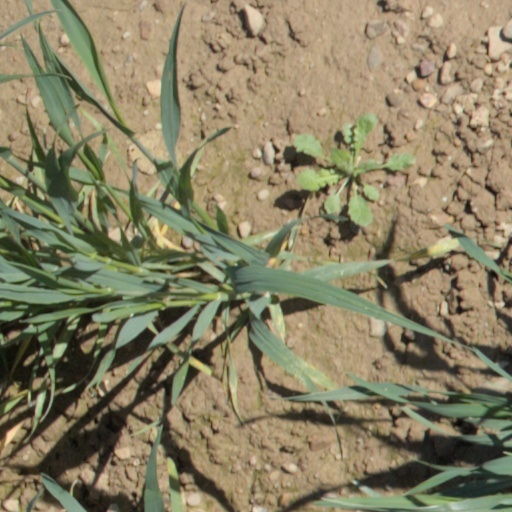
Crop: wheat